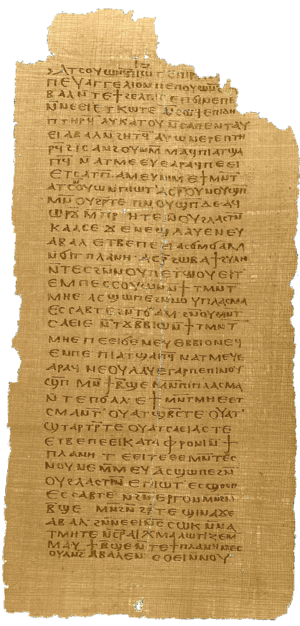
Valentin, né à Phrébon en Égypte au IIᵉ siècle, est un chrétien gnostique, déclaré hérétique comme tous les gnostiques par l’Église.
L’Évangile de la Vérité, ou évangile de Vérité, est un traité gnostique du IIᵉ s., en copte, trouvé avec la bibliothèque de Nag Hammadi. Son titre vient des premières lignes du texte, car il n'a pas de titre.